West Florida Public Libraries

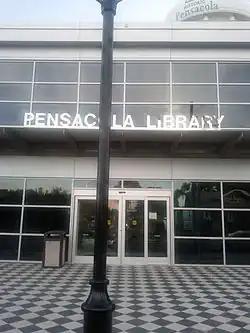
Main Entrance on North Spring Street

The West Florida Public Library System is an organization of libraries that serve the Pensacola, Florida area with branch libraries in Escambia County, Florida.